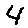
Label: 4